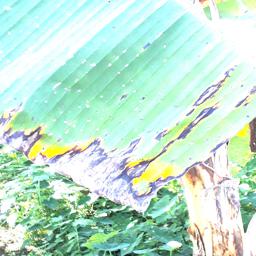
Label: BLACK SIGATOKA